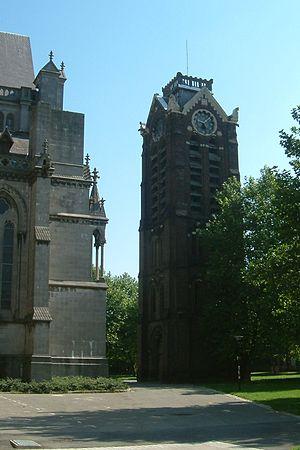
Cathédrale Notre-Dame-de-la-Treille de Lille, Lille, Nord, FRANCE
Charles Ferdinand Leroy est un architecte lillois.